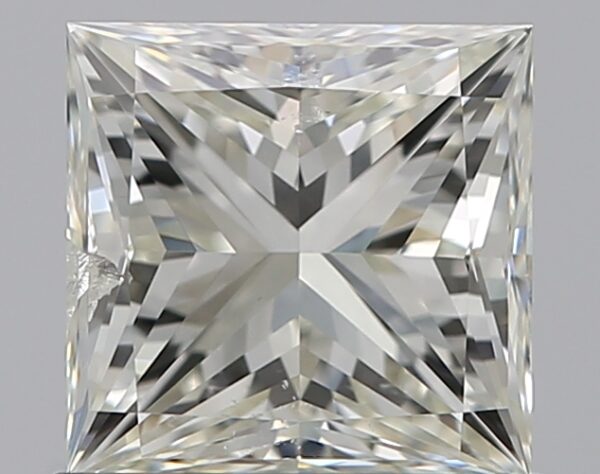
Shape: princess
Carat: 1.01
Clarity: SI2
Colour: K
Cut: EX
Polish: EX
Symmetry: EX
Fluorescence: N
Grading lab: GIA
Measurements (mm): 5.53 x 5.44 x 4.01